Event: Nepal Earthquake
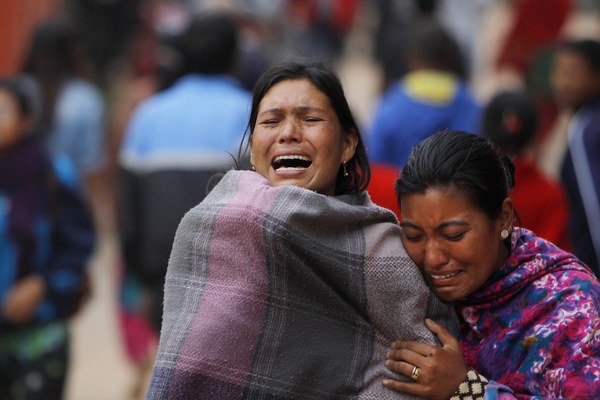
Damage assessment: no_damage